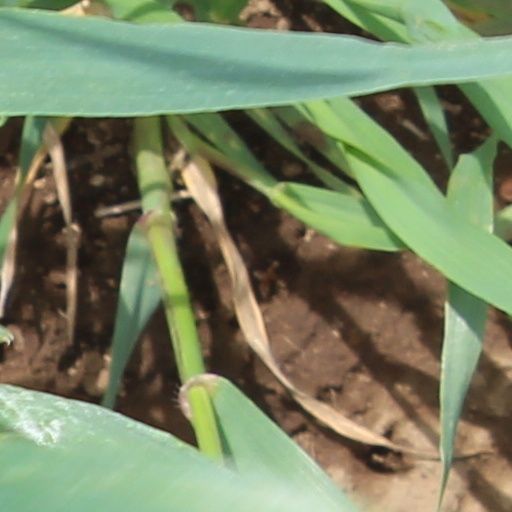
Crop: wheat